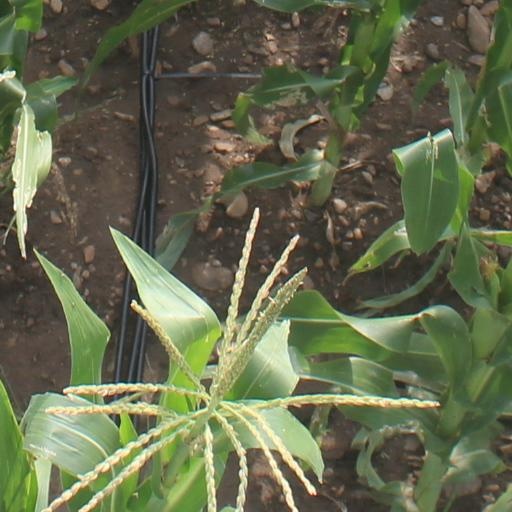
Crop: maize; corn